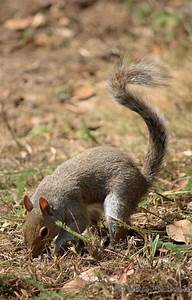
Label: scoiattolo